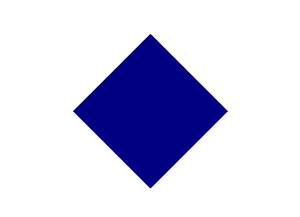
Il y a quatre formations de l'armée de l'Union désignées comme IIIᵉ corps au cours de la guerre de Sécession.